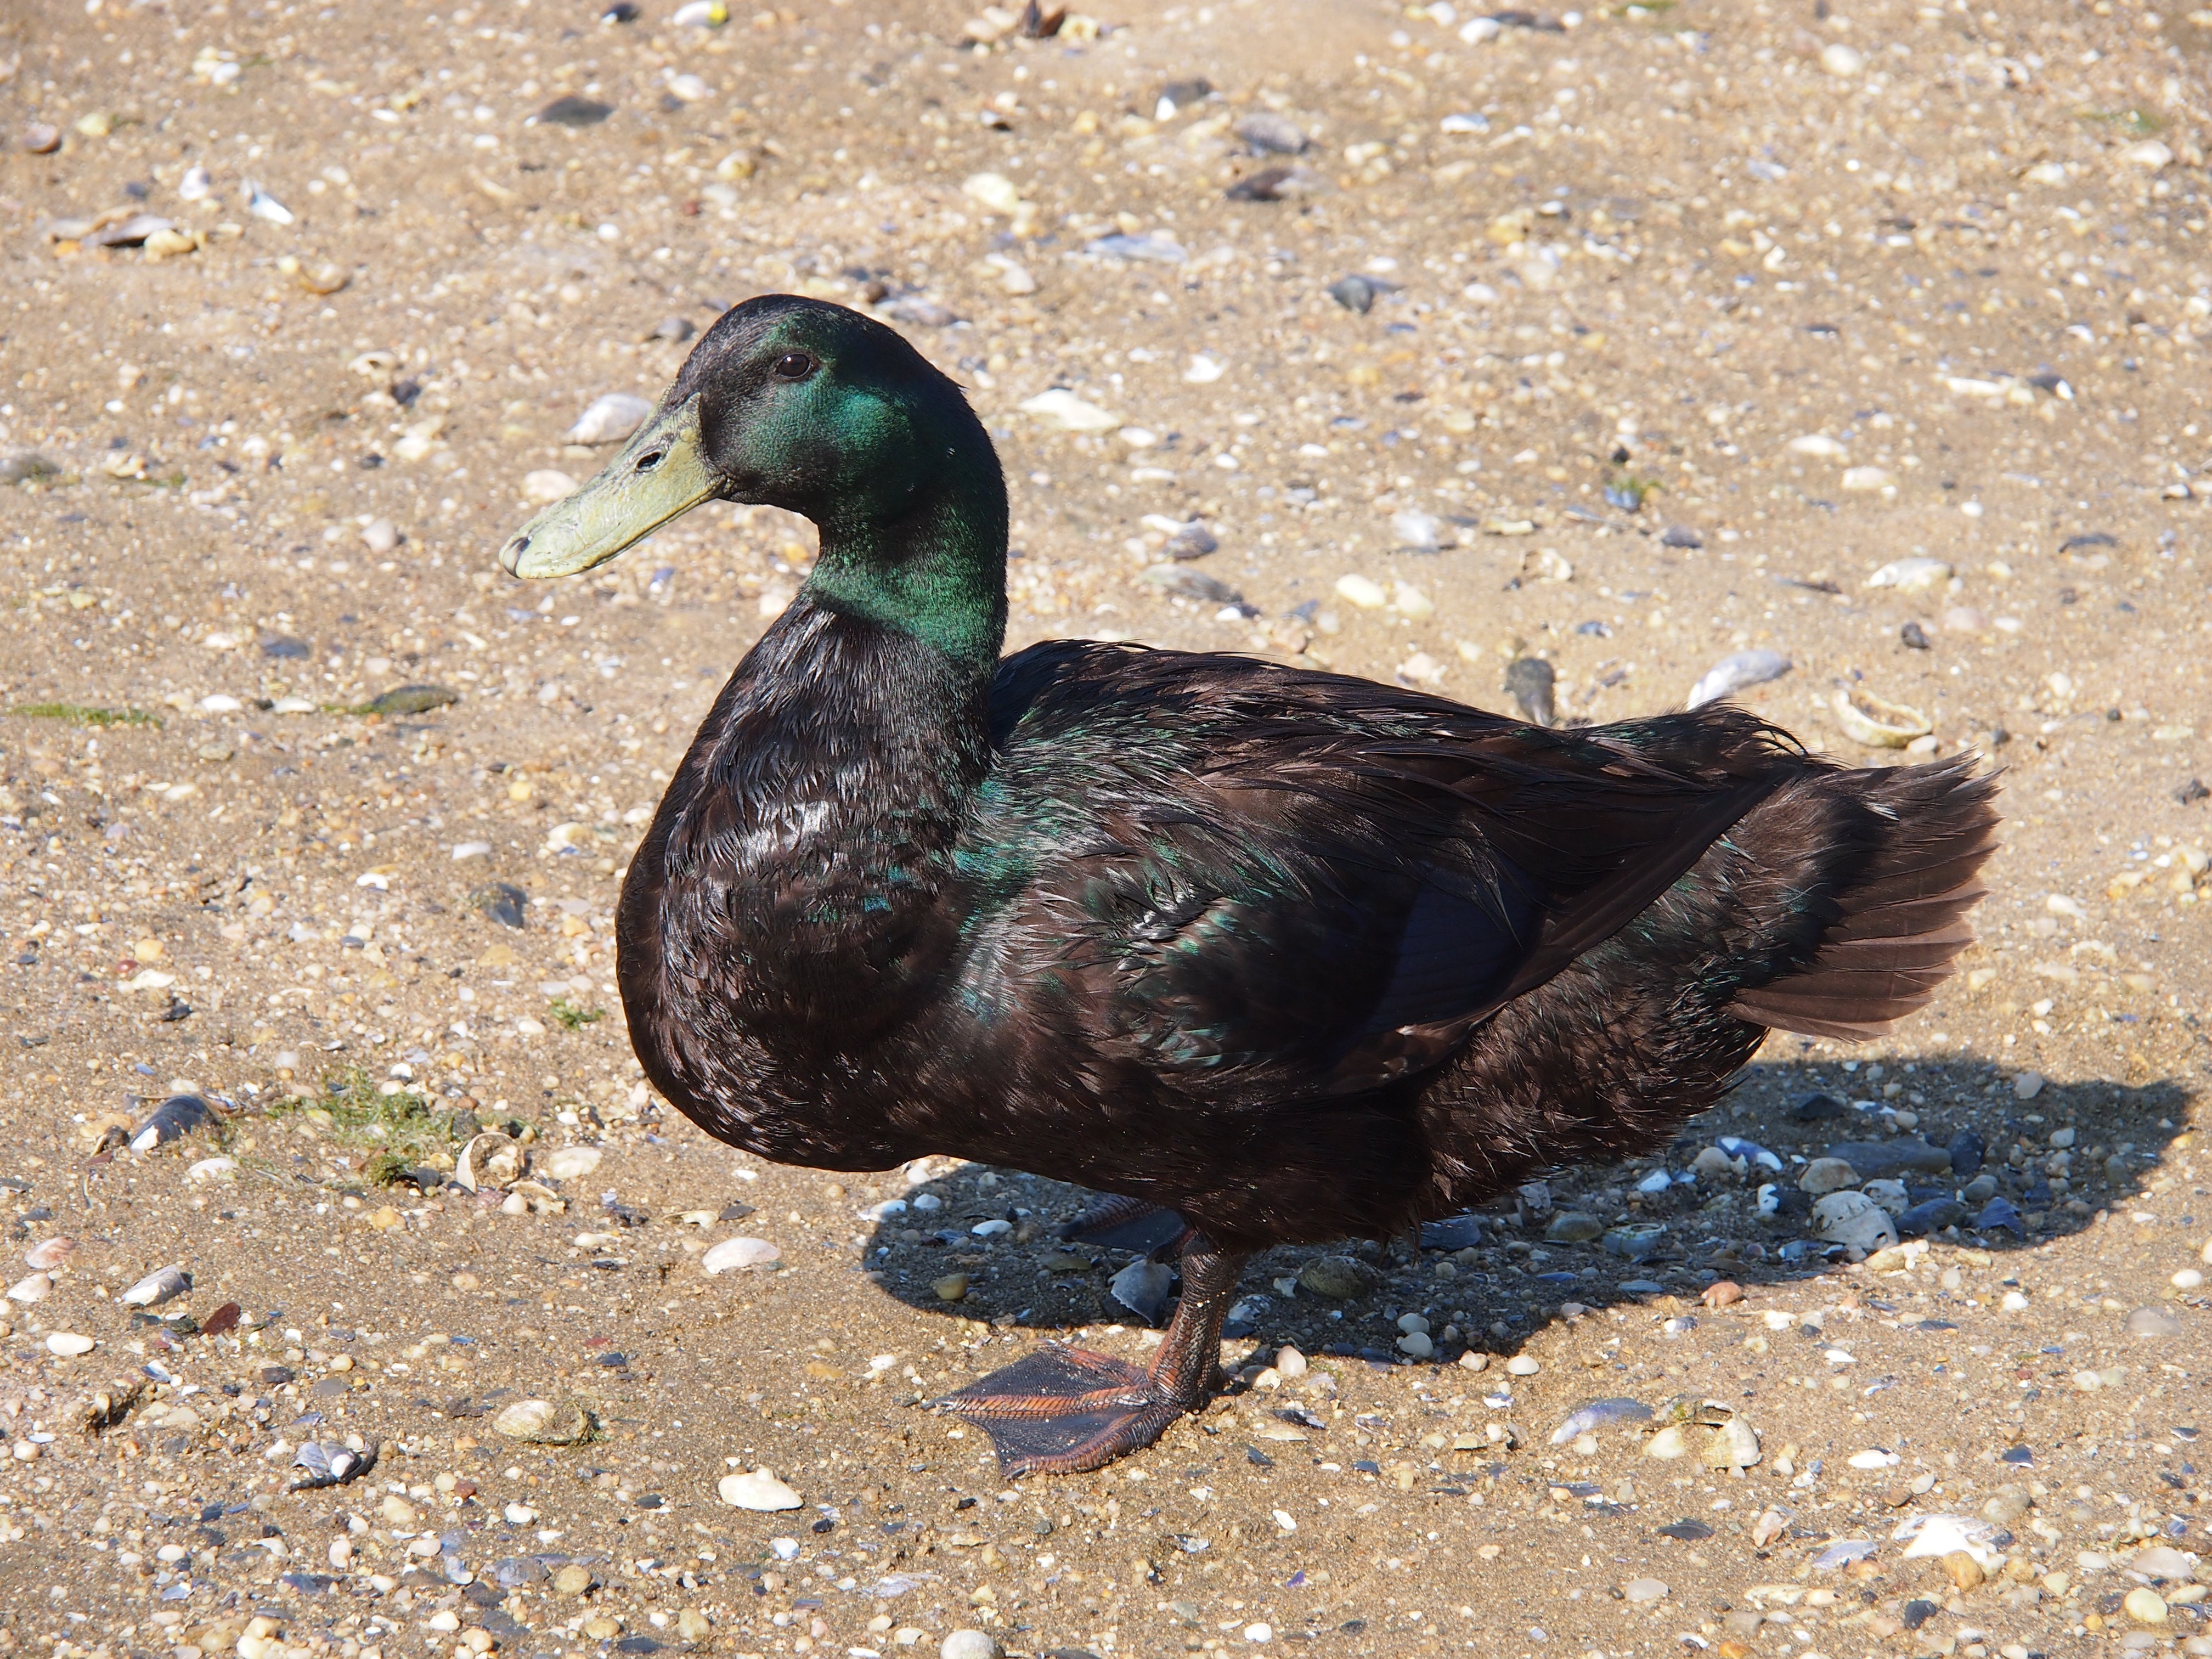
beach, nature, sand, bird, wing, male, wildlife, beak, fowl, fauna, duck, vertebrate, waterfowl, water bird, mallard, ducks geese and swans